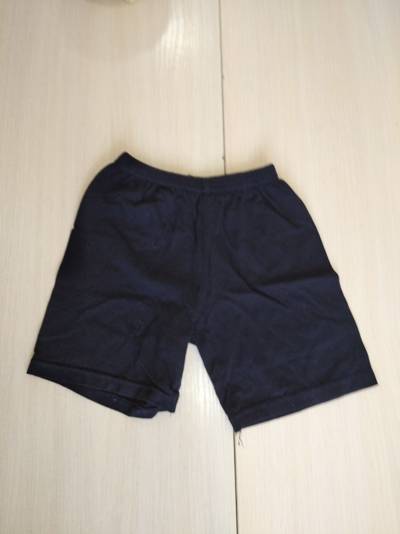
Waste category: clothes